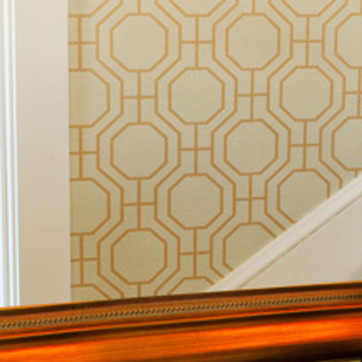
Material: mirror